Tanzimat

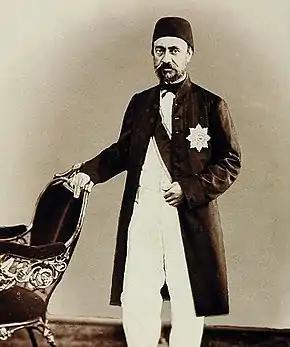
Mehmed Emin Âli Pasha, the principal architect of the Imperial Reform Edict of 1856.

The reaction to the edict was not entirely positive. Christians in the Balkans refused to support the reforms because they wanted an autonomy that became more difficult to achieve under centralized power. In fact, its adoption spurred some provinces to seek independence by rebelling. It took strong British backing in maintaining Ottoman territory to ensure that the reforms were instated.